History of Multan

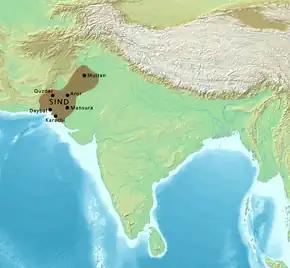
Map of the Caliphal province of Sind, a province of the Abbasid Caliphate, circa 800 CE.

After the conquest of Multan one had pointed out Muhammad bin Qasim about treasure hidden beneath the fountain which was buried by Raja Jesubin. Muhammad bin Qasim found 330 chests of treasure containing 13,300 Maunds gold. Entire treasure was shifted from Debal to Basra on ships. Al Beruni also visited the city during Mahmud Ghaznavi's rule". Following bin Qasim's conquest, the city was securely under Muslim rule, although it was in effect an independent state, but around the start of the 11th century, the city was attacked twice by Mahmud of Ghazni who destroyed the Sun Temple and broke its giant Idol. A graphic detail is available in Al-Biruni's writings: